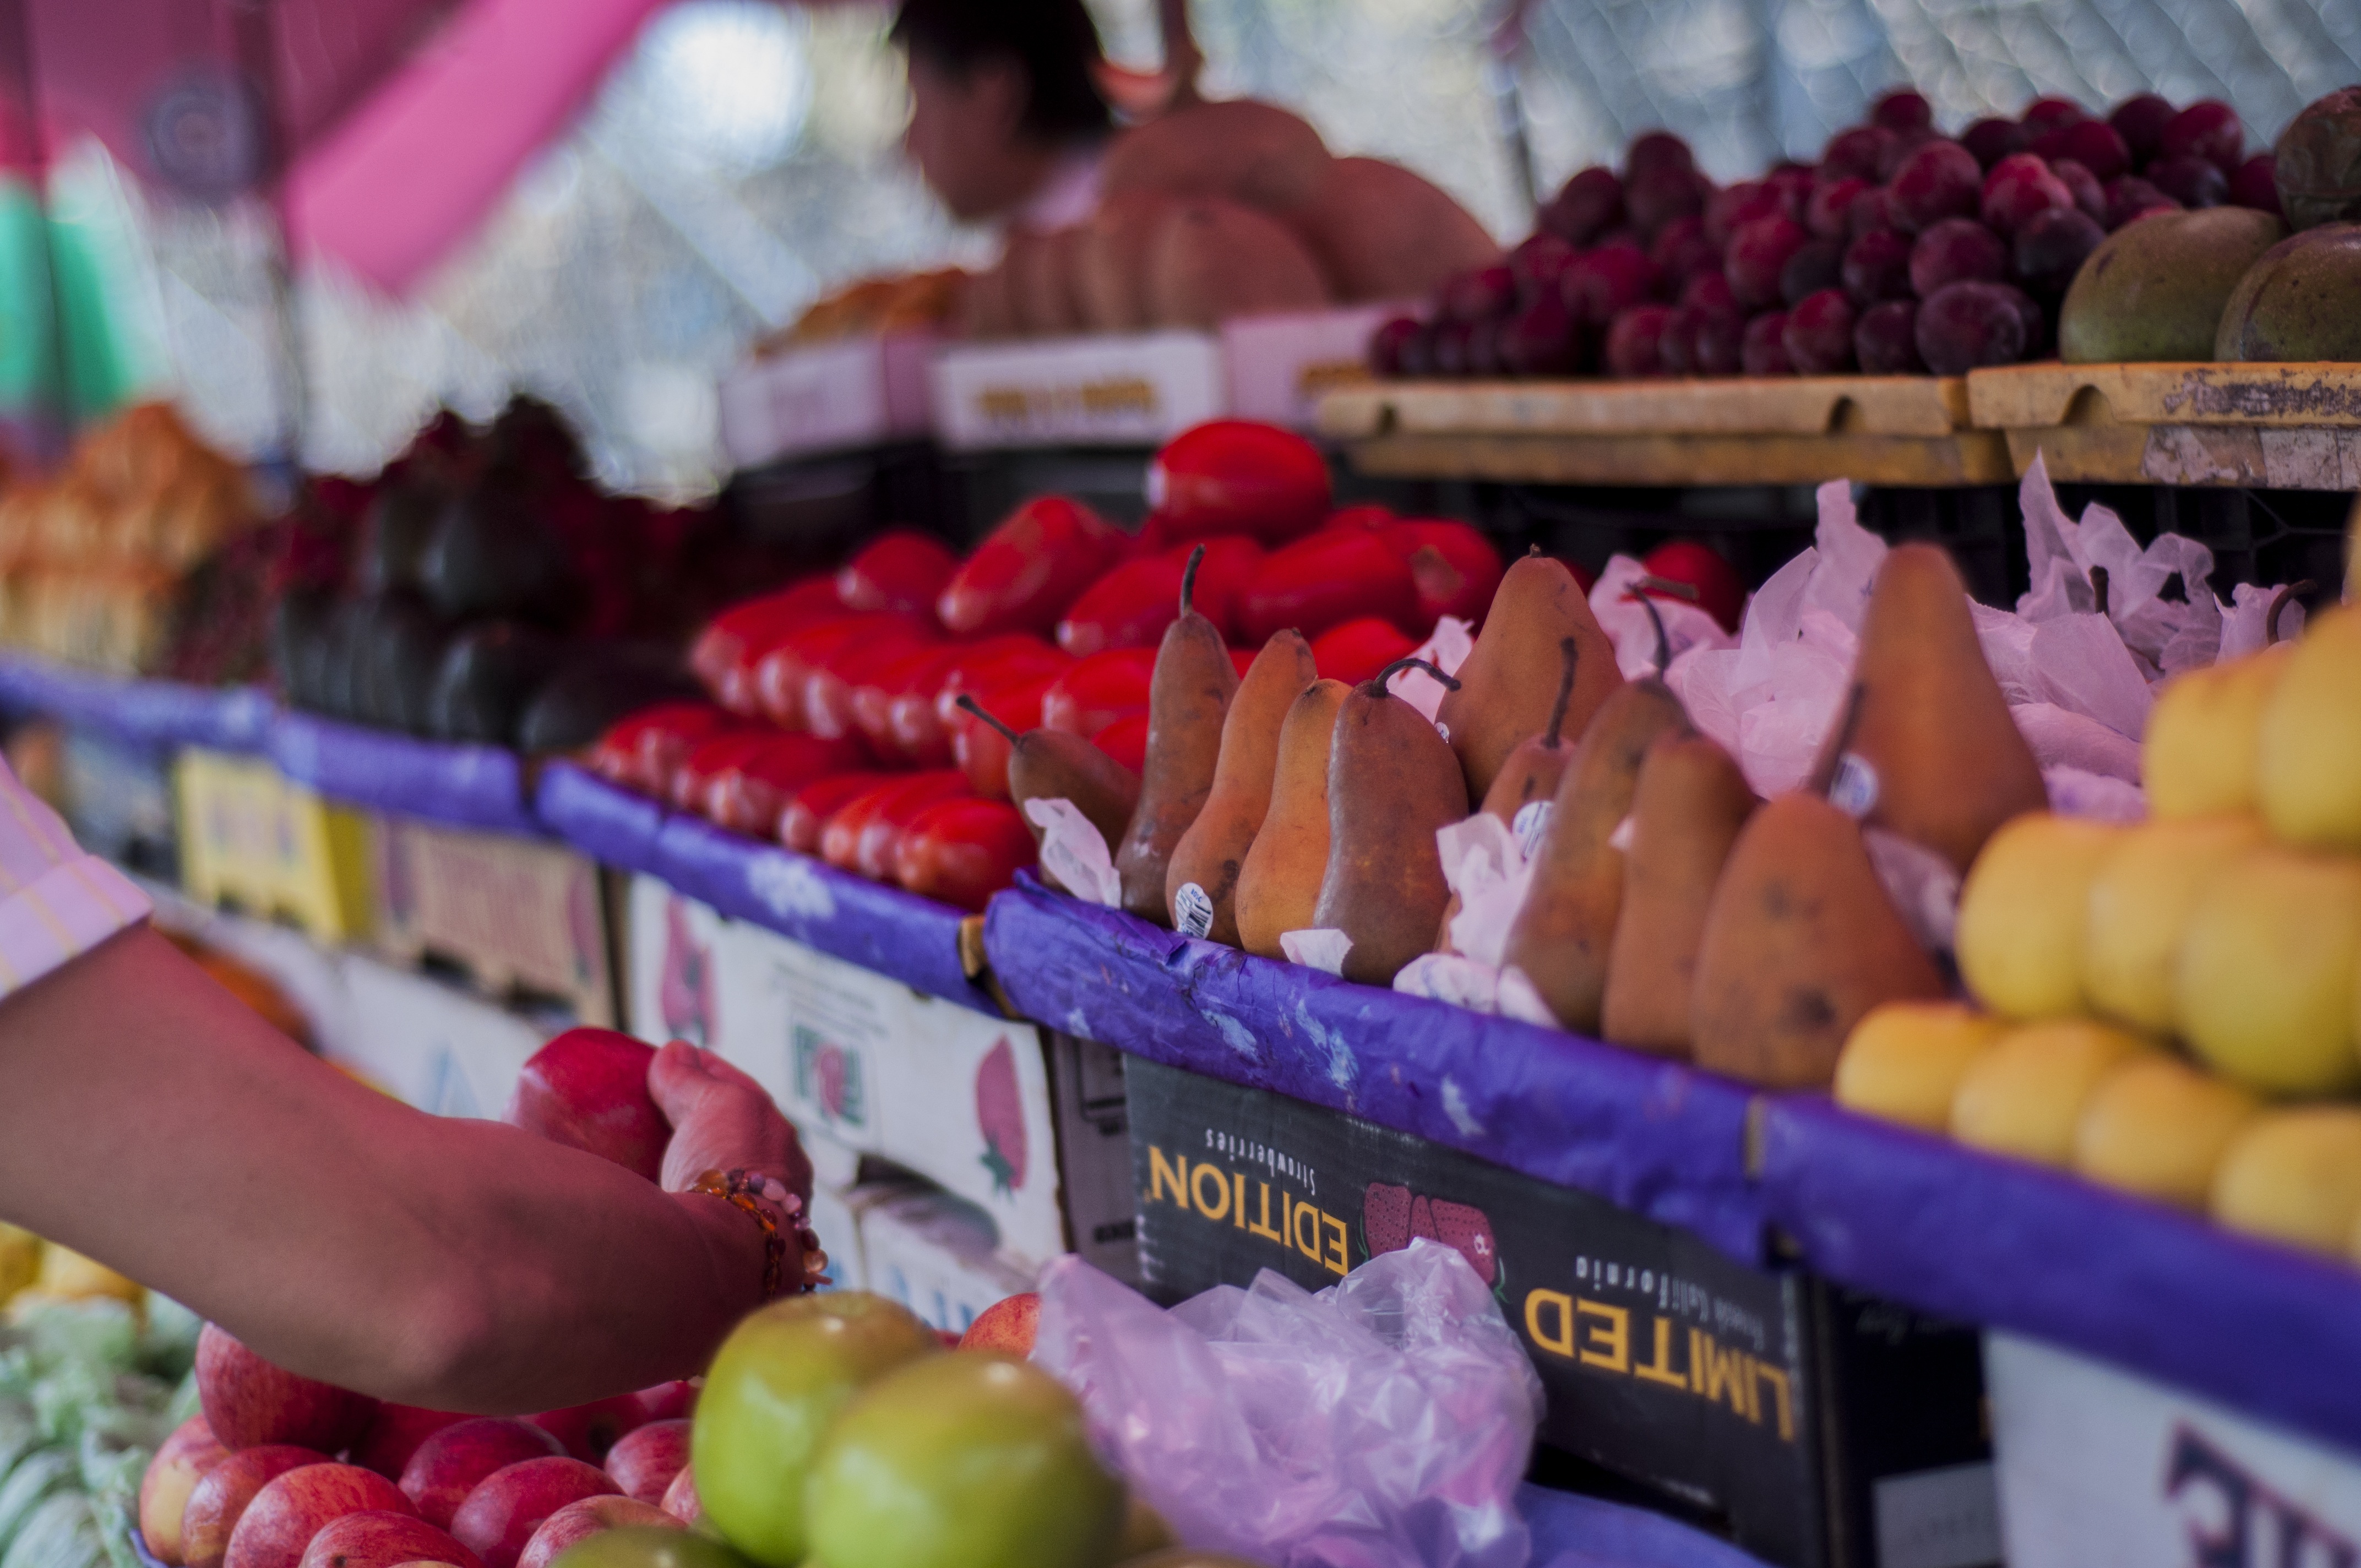
table, fruit, city, ripe, shop, store, food, harvest, vendor, ingredient, produce, crop, natural, fresh, market, marketplace, agriculture, groceries, juicy, healthy, snack, dessert, delicious, health, abundance, variety, public space, farmer, product, nutrition, nourishment, seasonal, tasty, supermarket, grocery store, diet, edible, sweetness, consumerism, buying, organic, quality, flavor, nutrient, sense, greengrocer